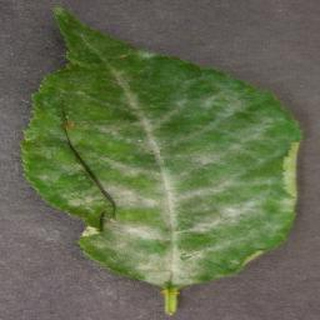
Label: cherry_powdery_mildew